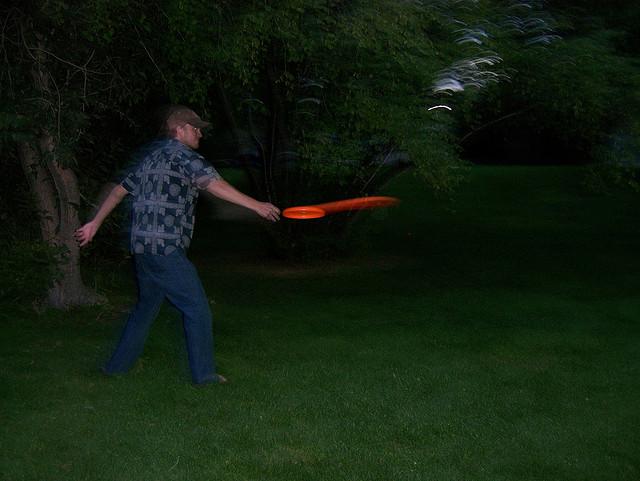
A man tossing an orange frisbee on top of a lush green field.